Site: brandenburg
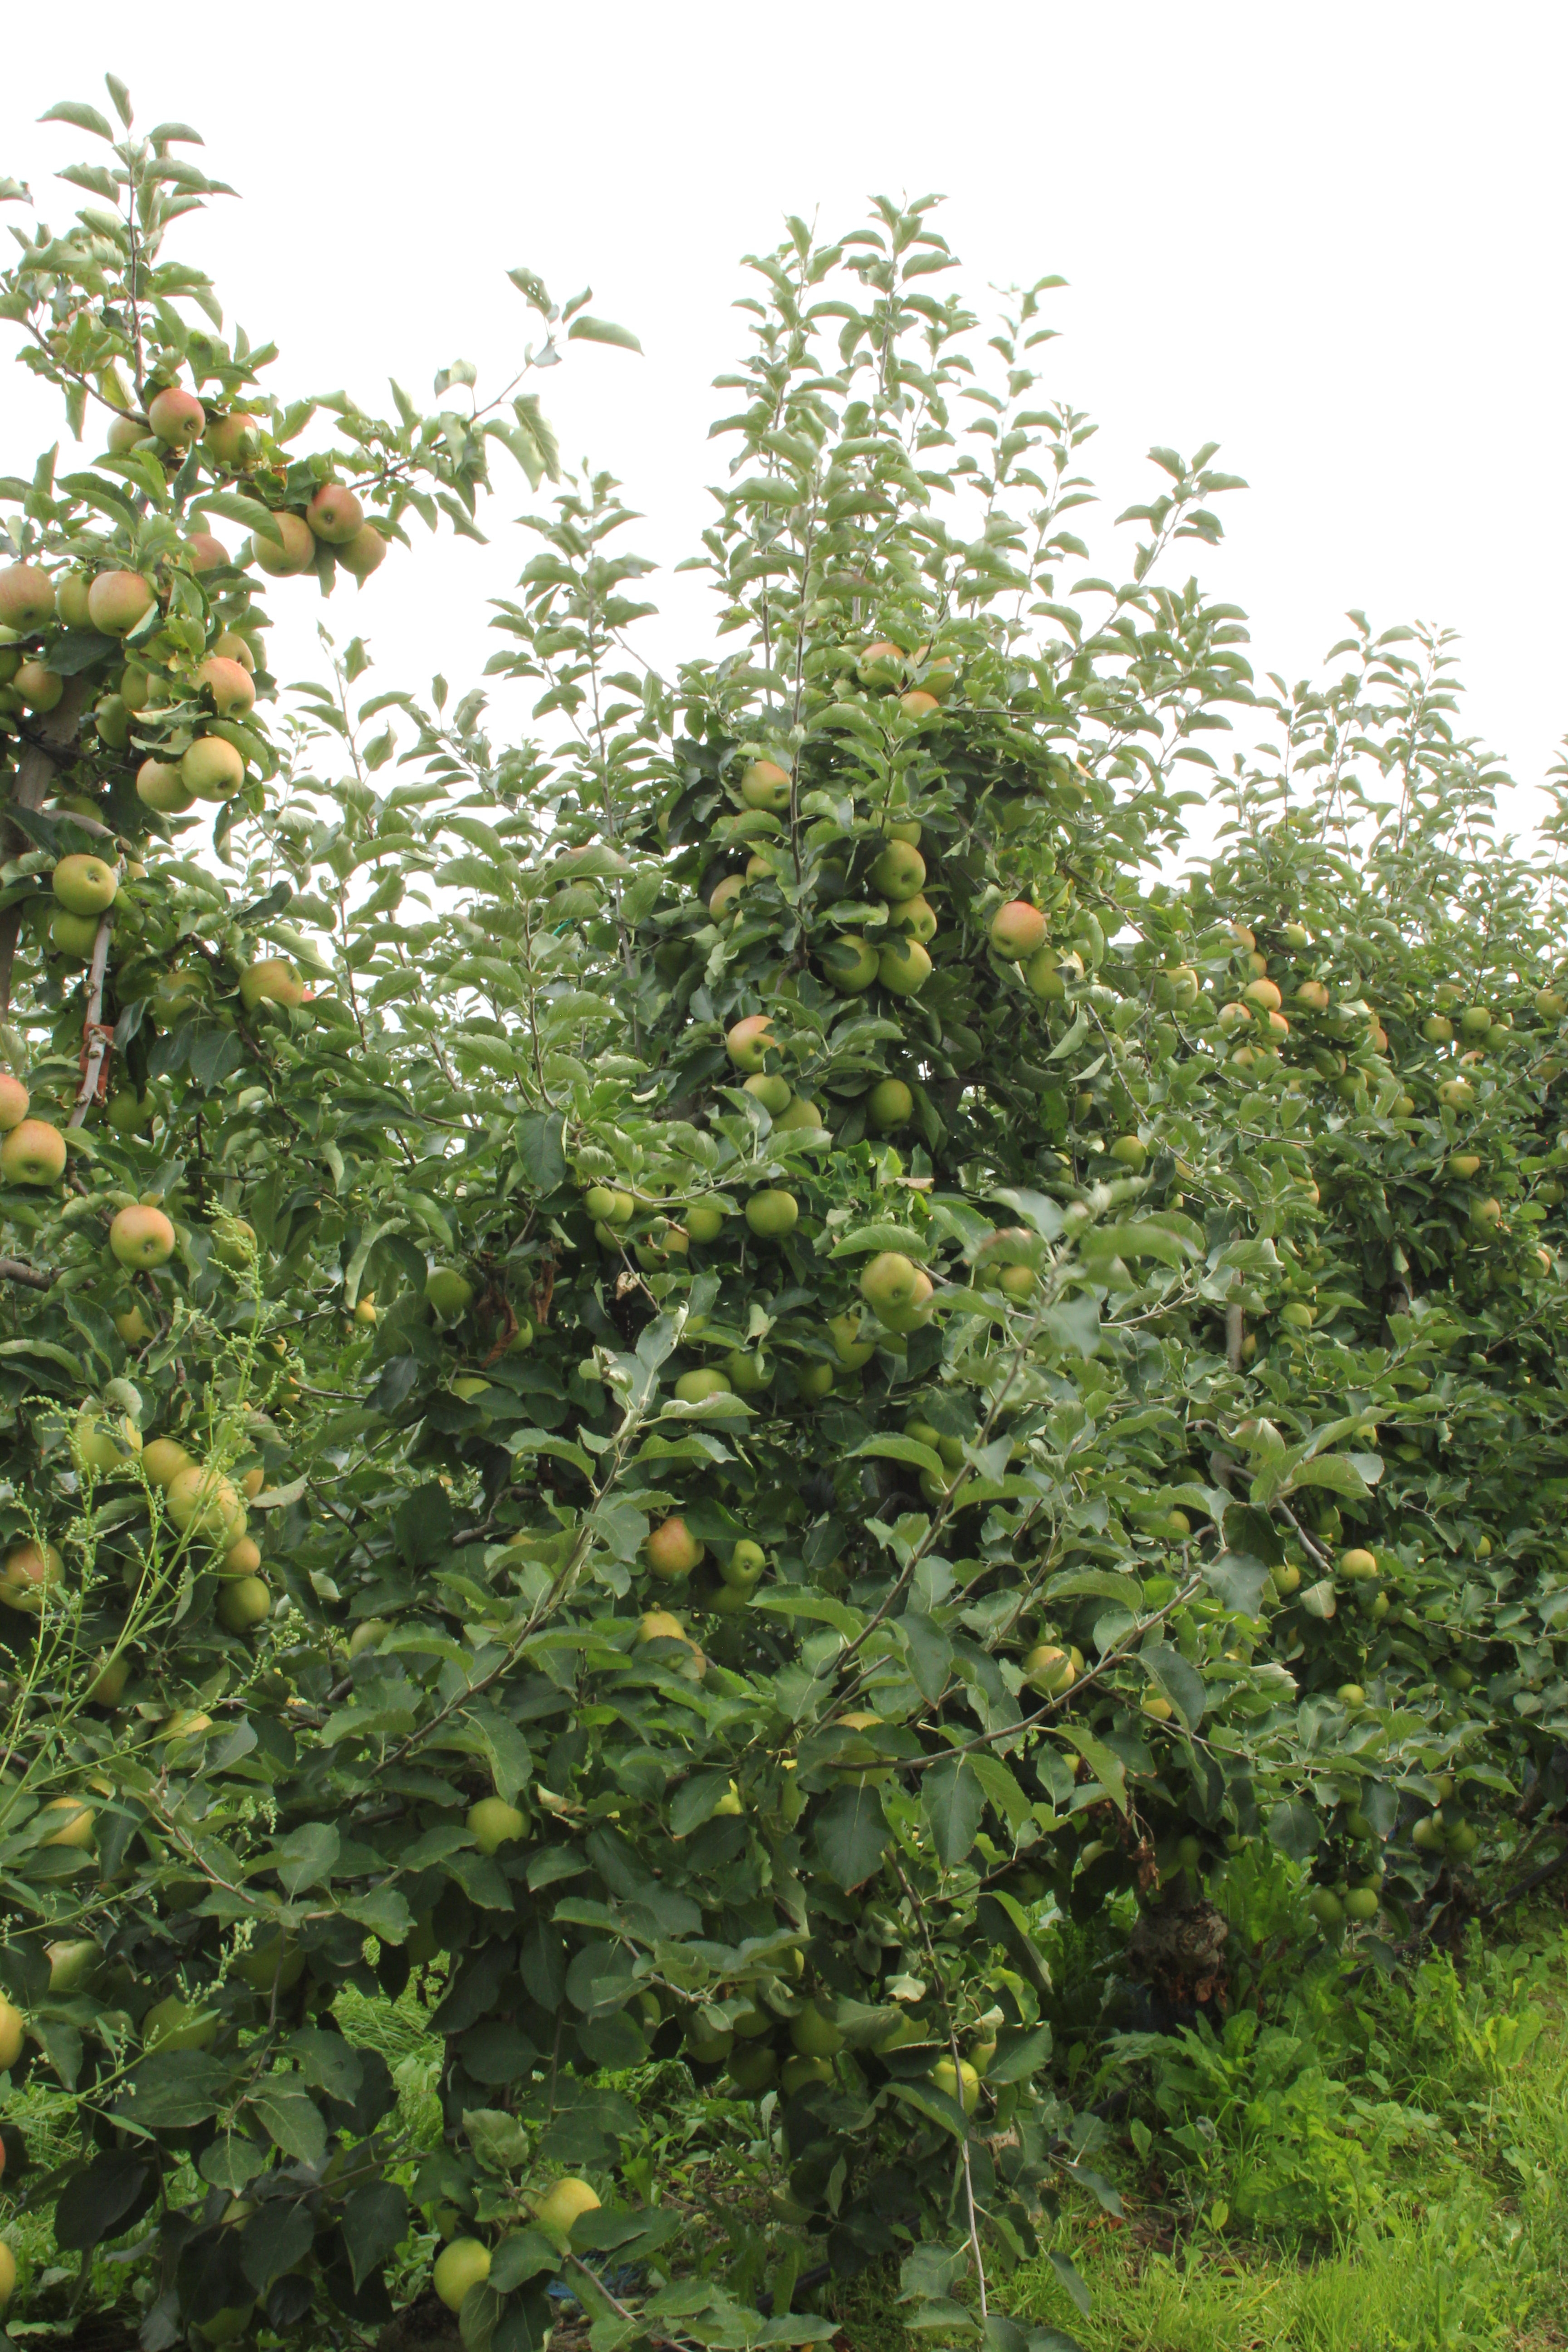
Growth stage (BBCH 87): Maturity of fruit and seed